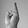
ASL letter: R